Solomon's Porch

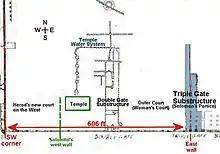
Temple Location

In 1968, Archaeologist Benjamin Mazar made a notorious find at the base of the SW corner of the Temple Mount, which further identifies the location of Herod's Temple Complex. The discovery of the Trumpeting Place confirms that the existing SW corner of the mount was part of Herod's 606 x 606 ft temple complex, as described by Josephus. The trumpeting stone fell during the destruction of the Temple in 70 CE, cracking the pavement stones of the first-century street below.